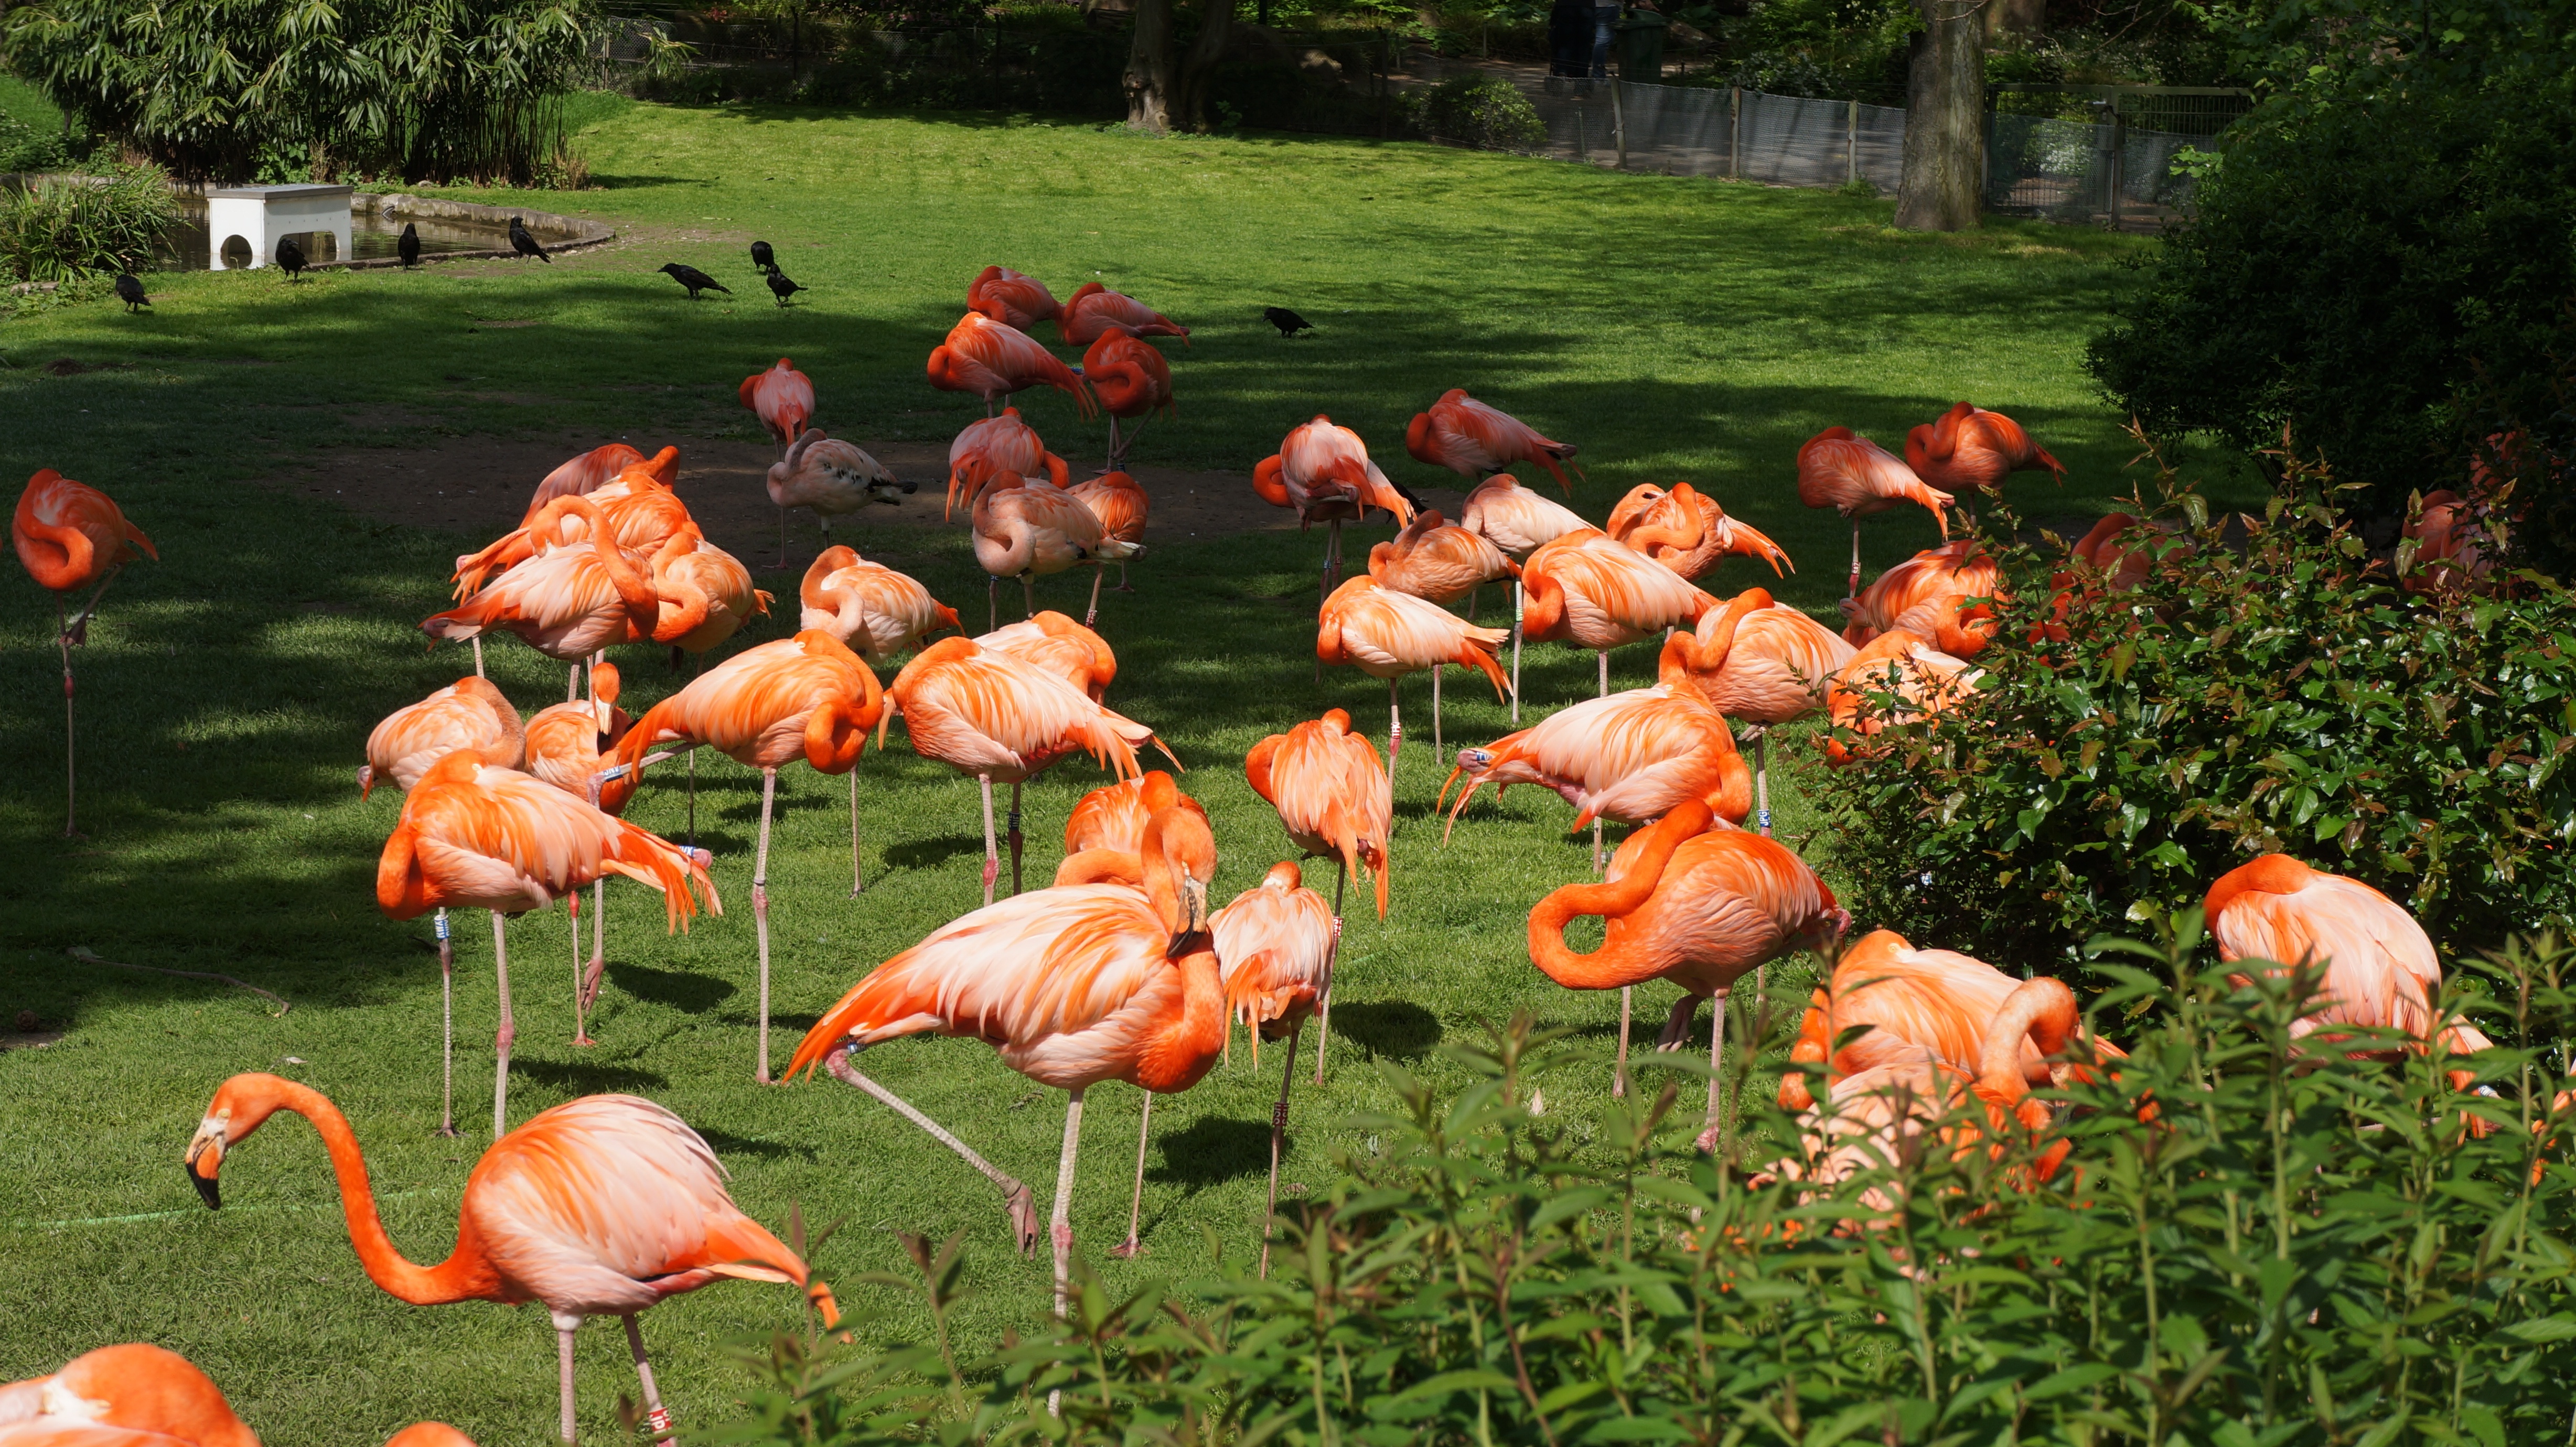
bird, flower, zoo, fauna, birds, flamingo, water bird